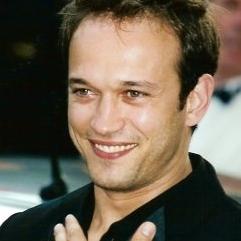
Age: 35